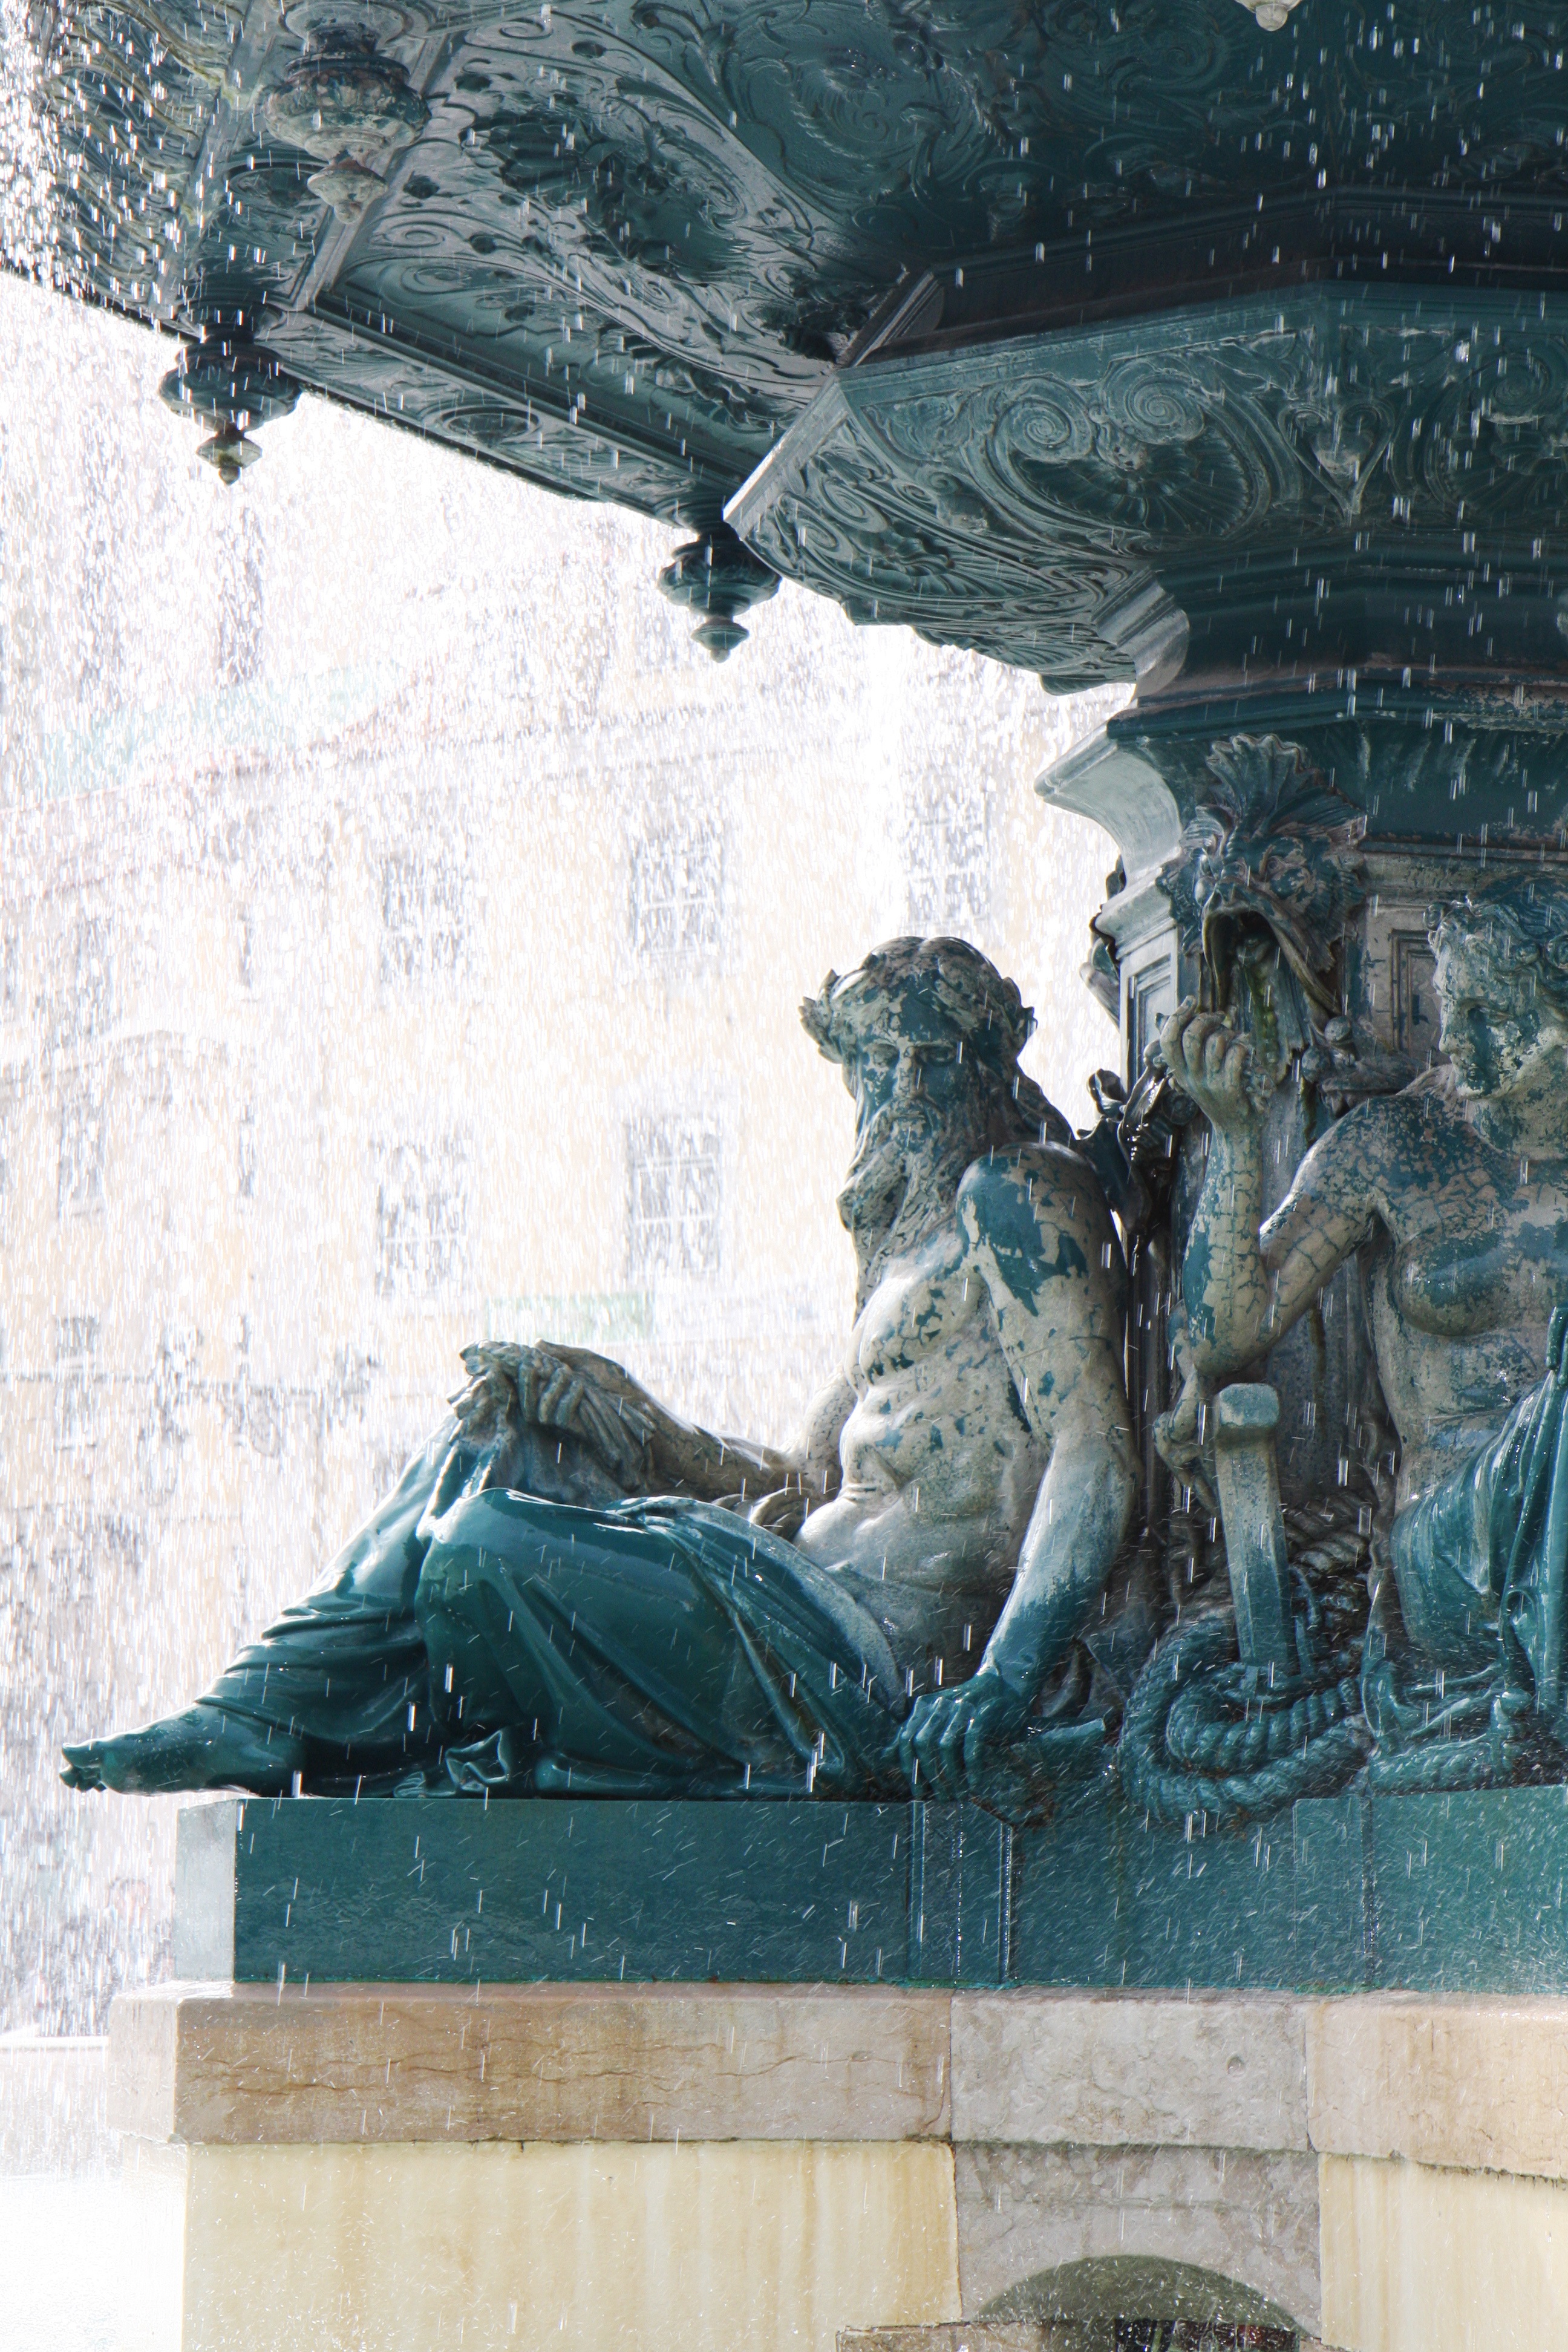
water, monument, downtown, statue, painting, sculpture, art, mural, portugal, piazza, lisbon, fontana, historical centre